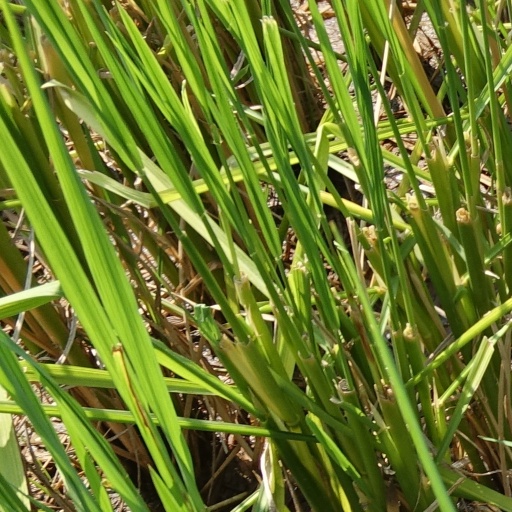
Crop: rice